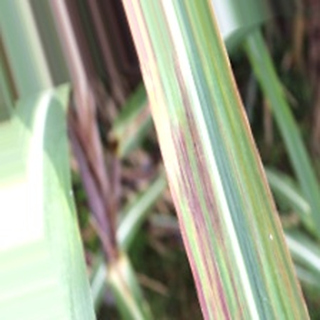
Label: sugarcane_bacterial_blight